Vanessa Kirby

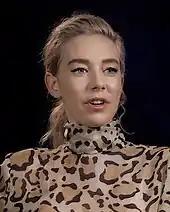

In 2018, Kirby returned to the stage and played the title character in Polly Stenham's "Julie", an adaptation of August Strindberg's "Miss Julie", at the Royal National Theatre. On the big screen, she starred in two action franchise films: "" (2018) opposite Tom Cruise and "" (2019) alongside Dwayne Johnson and Jason Statham. For her role in "Hobbs & Shaw," Kambole Campbell thought that: "Vanessa Kirby steals the show with wry wit and casual lethality". Kirby also appeared in the biopic "Mr Jones", who loosely tells the story of Gareth Jones. The film was directed by Agnieszka Holland and competed for the Golden Bear at the 69th Berlin International Film Festival.